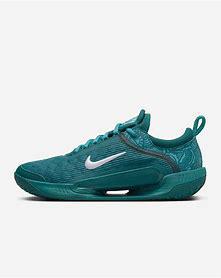
Brand: Nike
Model: Court Zoom NXT